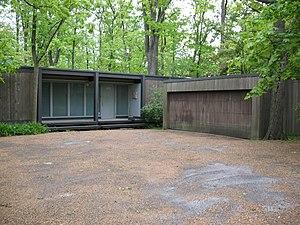
La Folle Journée de Ferris Bueller est un film américain écrit et réalisé par John Hughes, sorti en 1986.